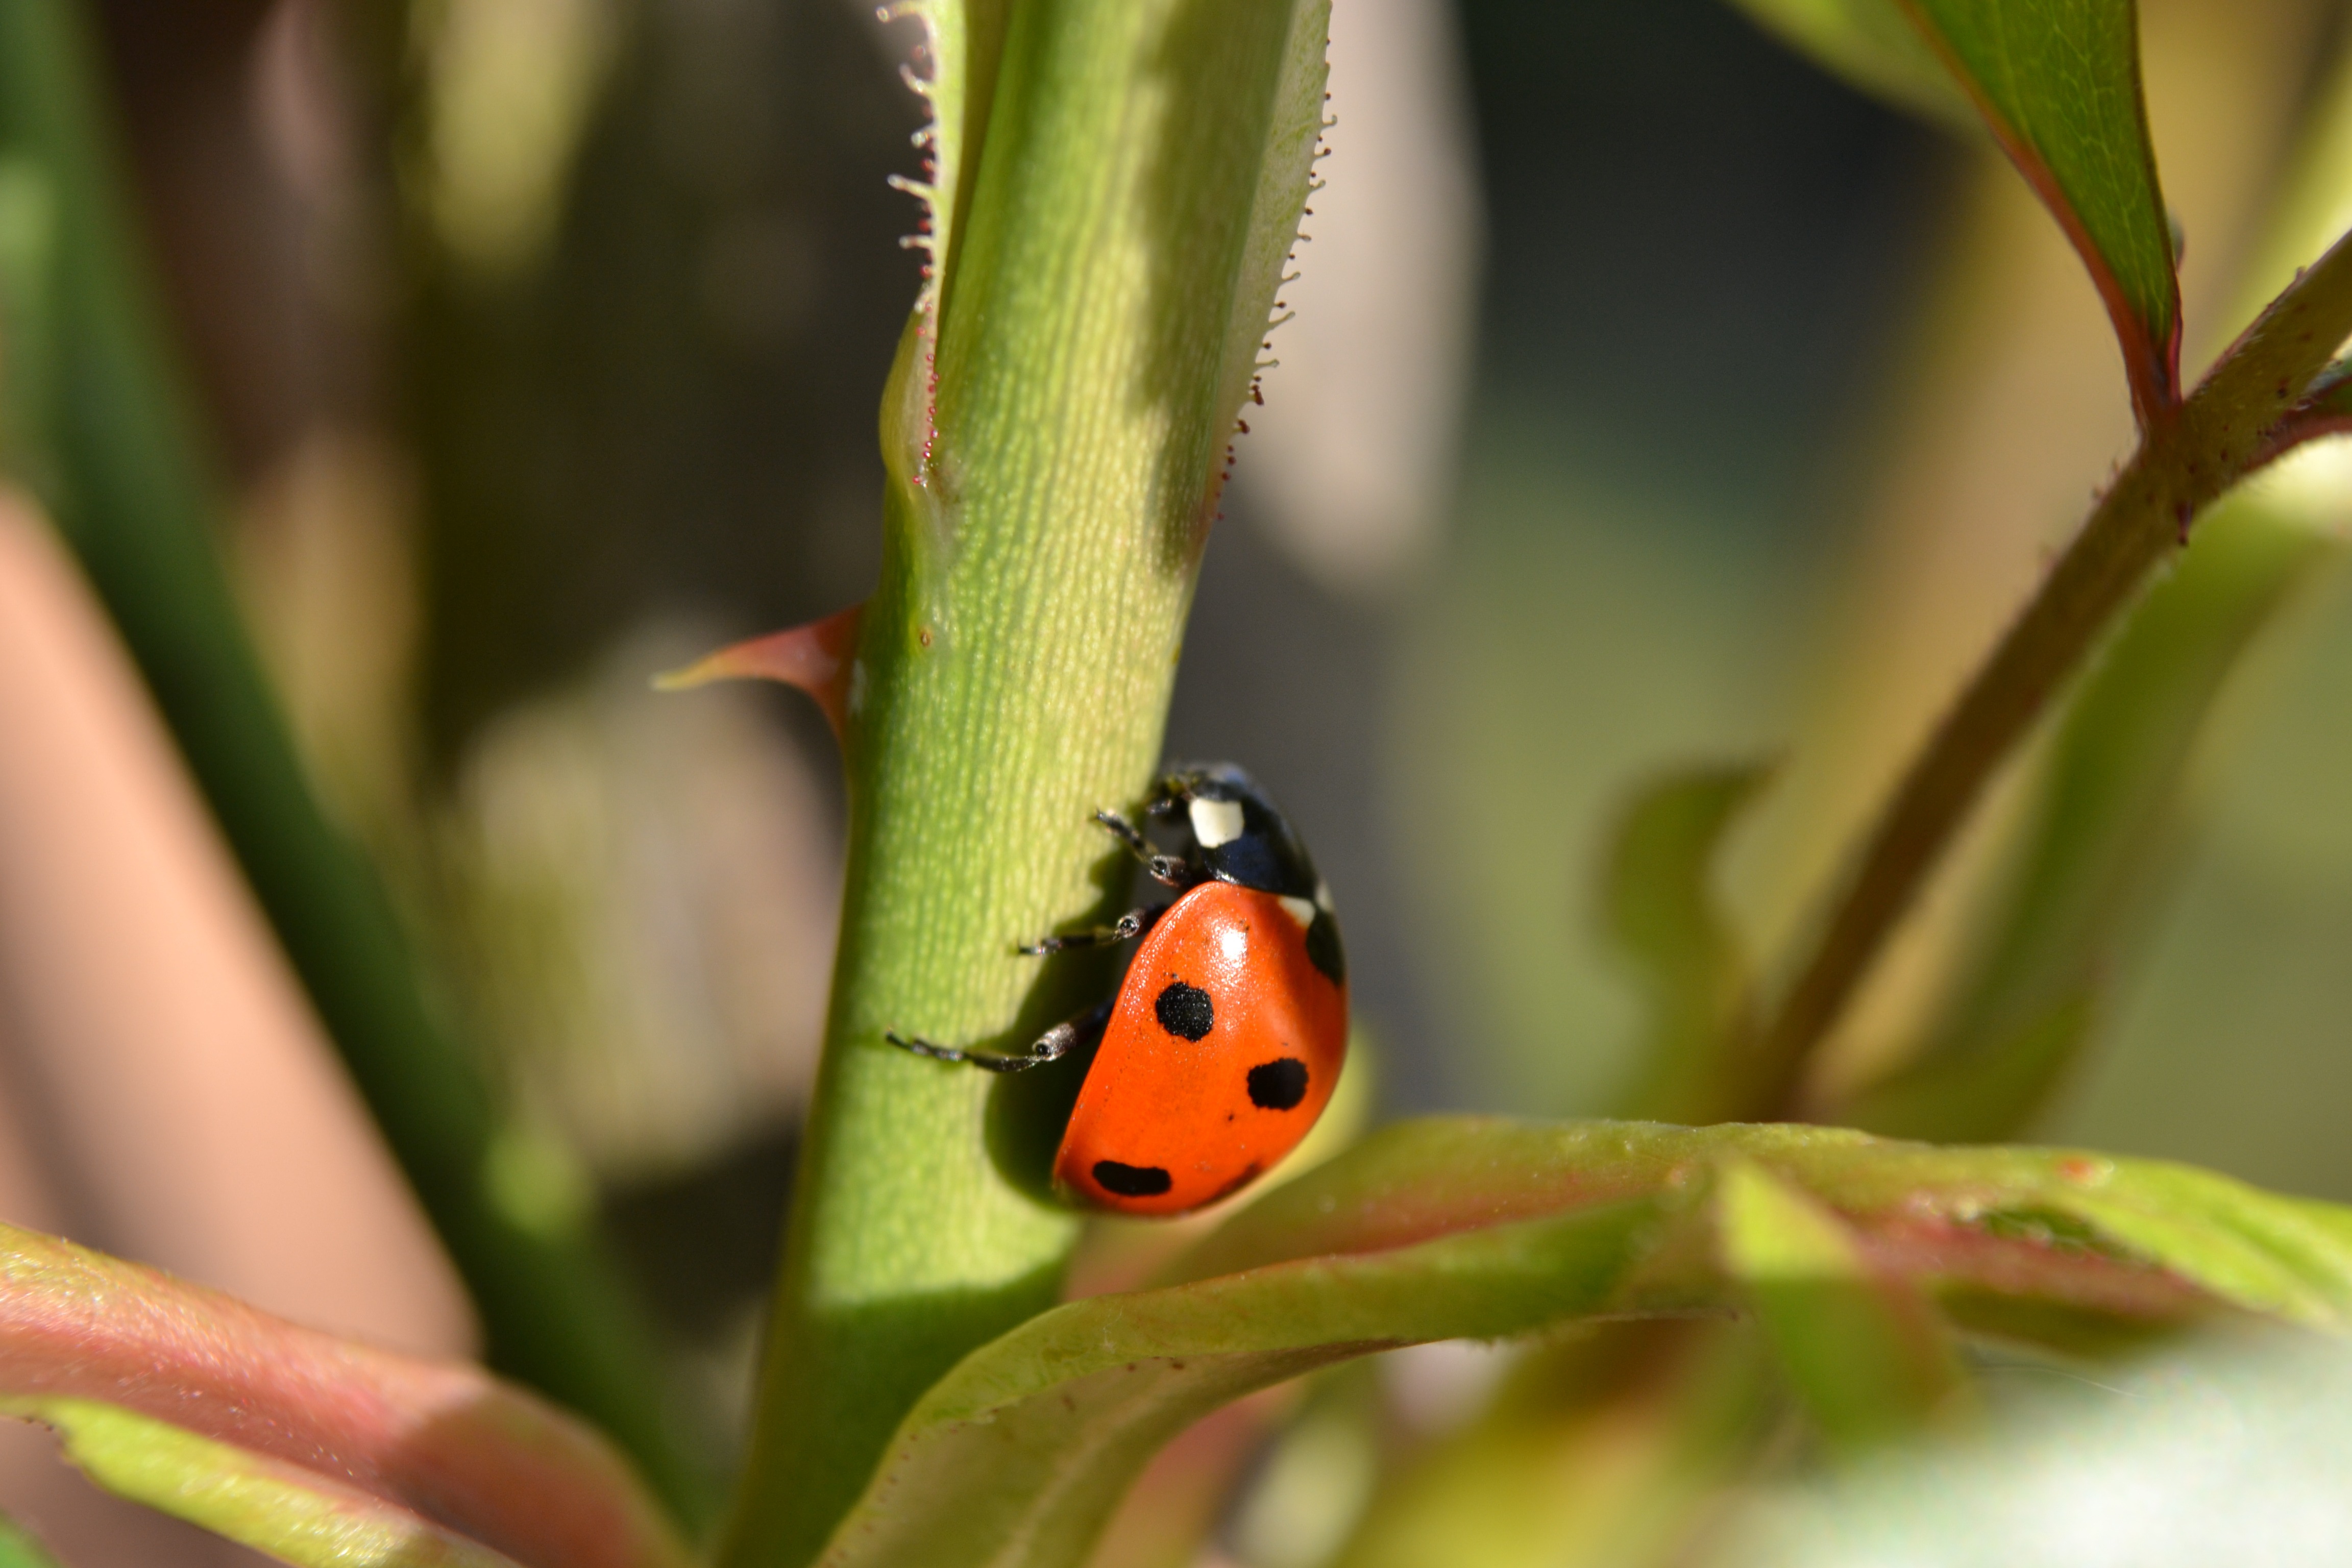
nature, leaf, flower, green, red, insect, botany, black, flora, fauna, ladybird, invertebrate, close up, insects, beetle, coleoptera, macro photography, arthropod, plant stem, moths and butterflies